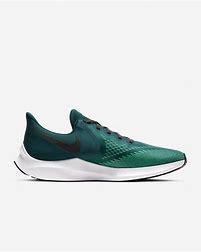
Brand: Nike
Model: Air Zoom Winflo 6